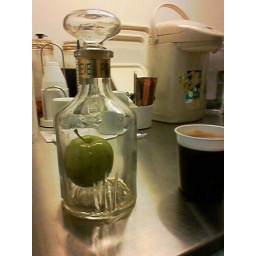
apple in a bottle